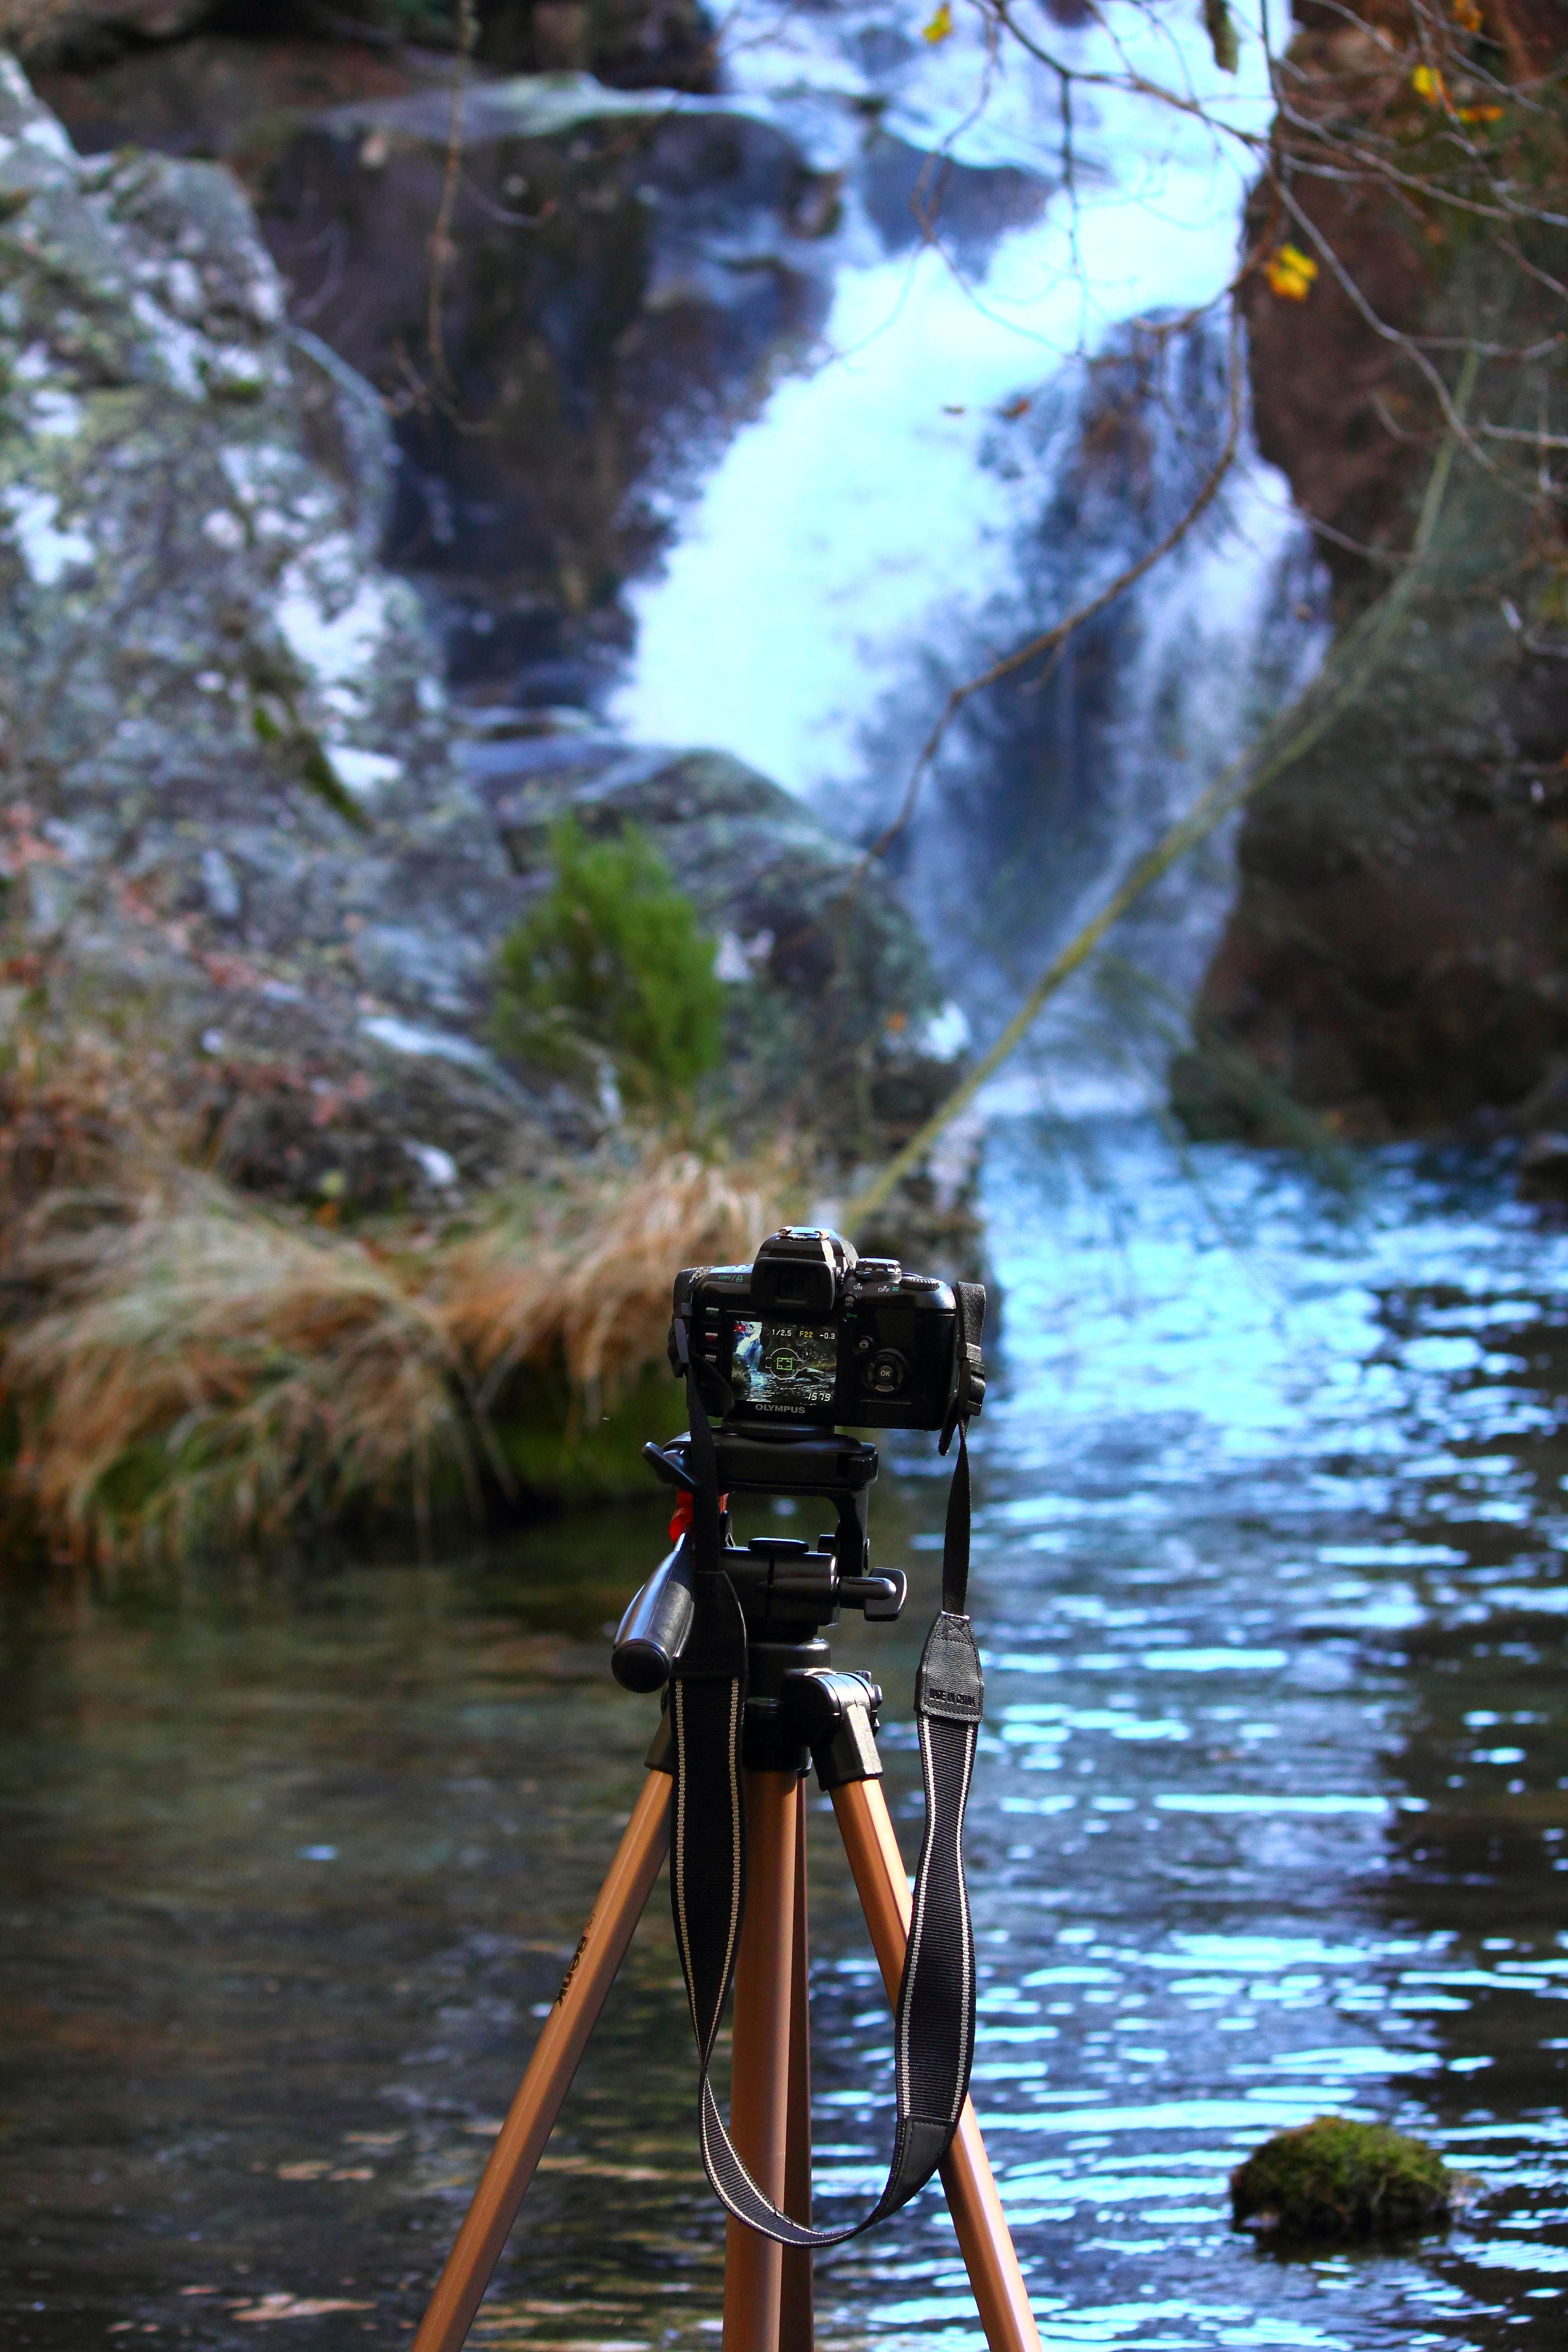
landscape, water, nature, river, stream, reflection, vehicle, body of water, galicia, pontevedra, paisajes, espana, ggl1, gaby1, canoneos550d, alama, pontevedragaliciaespa a